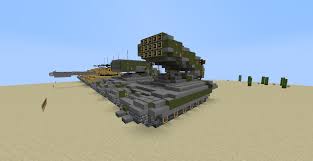
Label: TOS-1